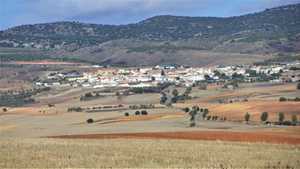
Vellisca est une municipalité espagnole de la province de Cuenca, dans la région autonome de Castille-La Manche.